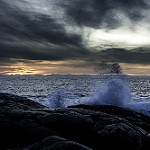
Label: sea